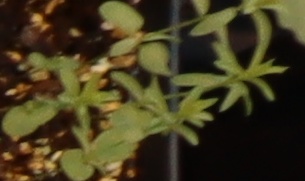
Label: Flax